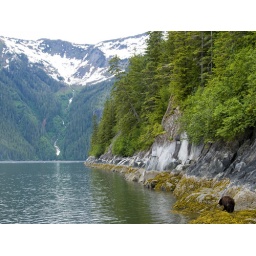
brown bear looking for food in a glacial fjord.